Mari Rantasila

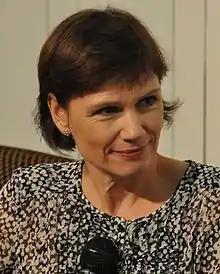
Rantasila in 2013

Ritva Leena Mari Rantasila (born 7 January 1963 in Pori, Finland) is a Jussi Award-winning Finnish actress, director and singer.